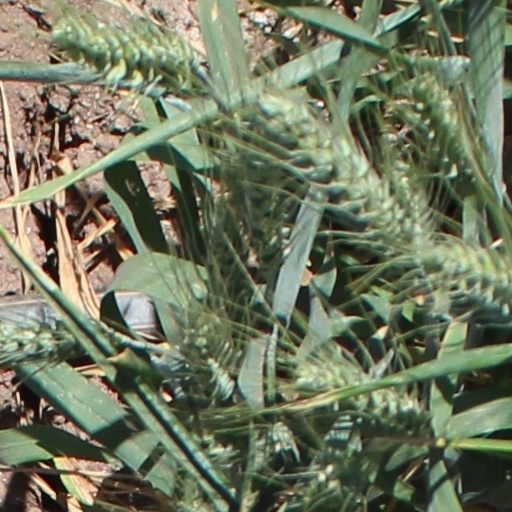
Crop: wheat